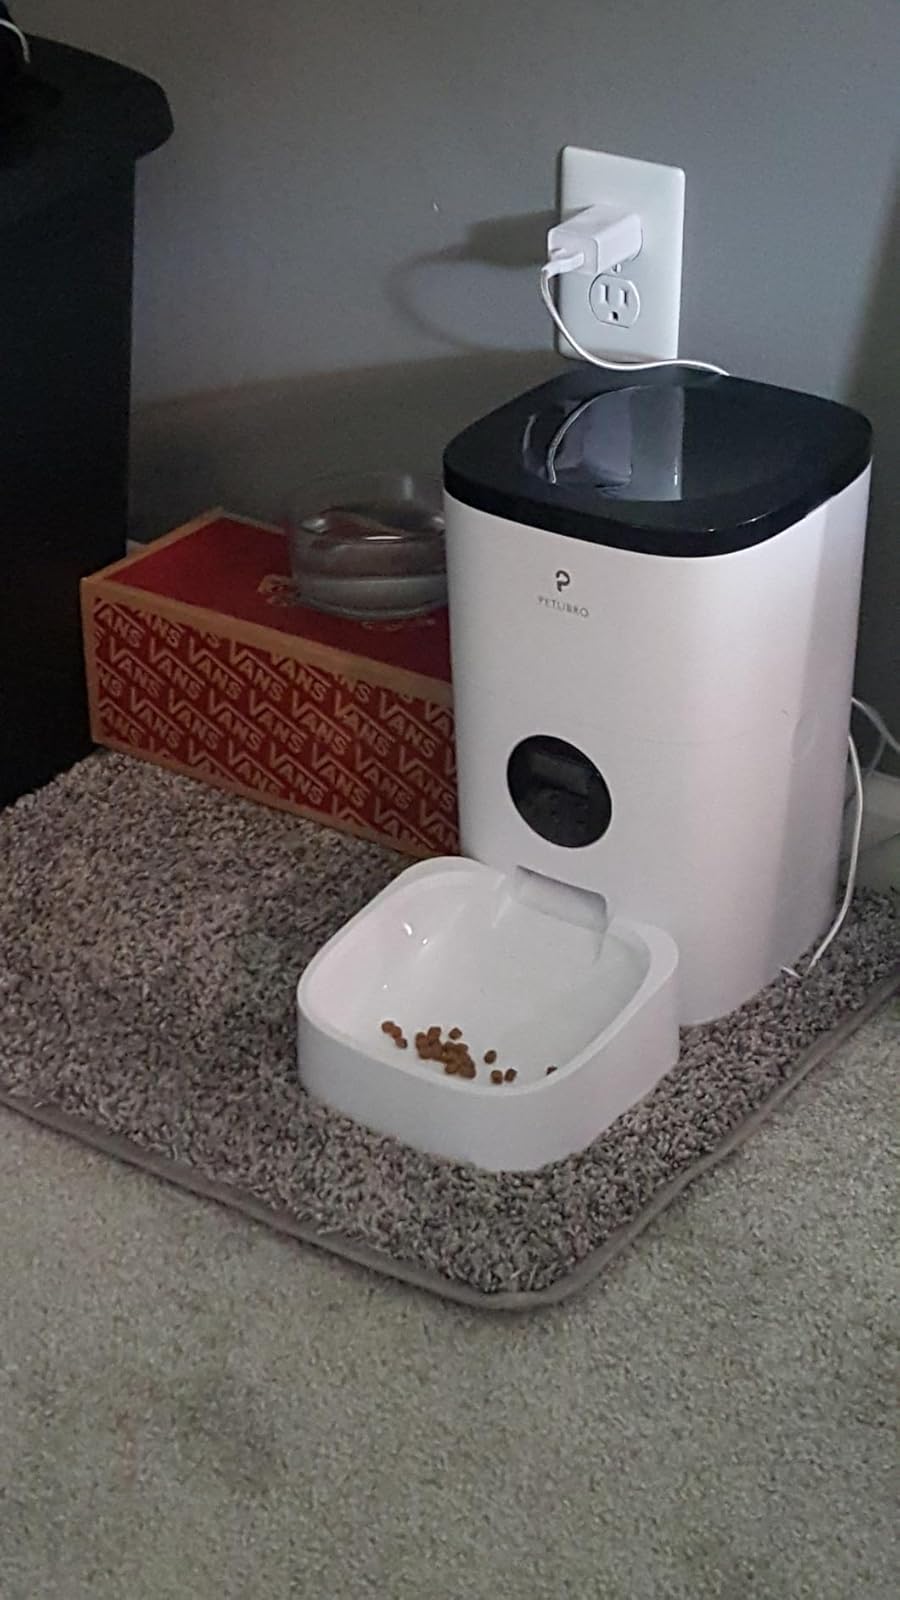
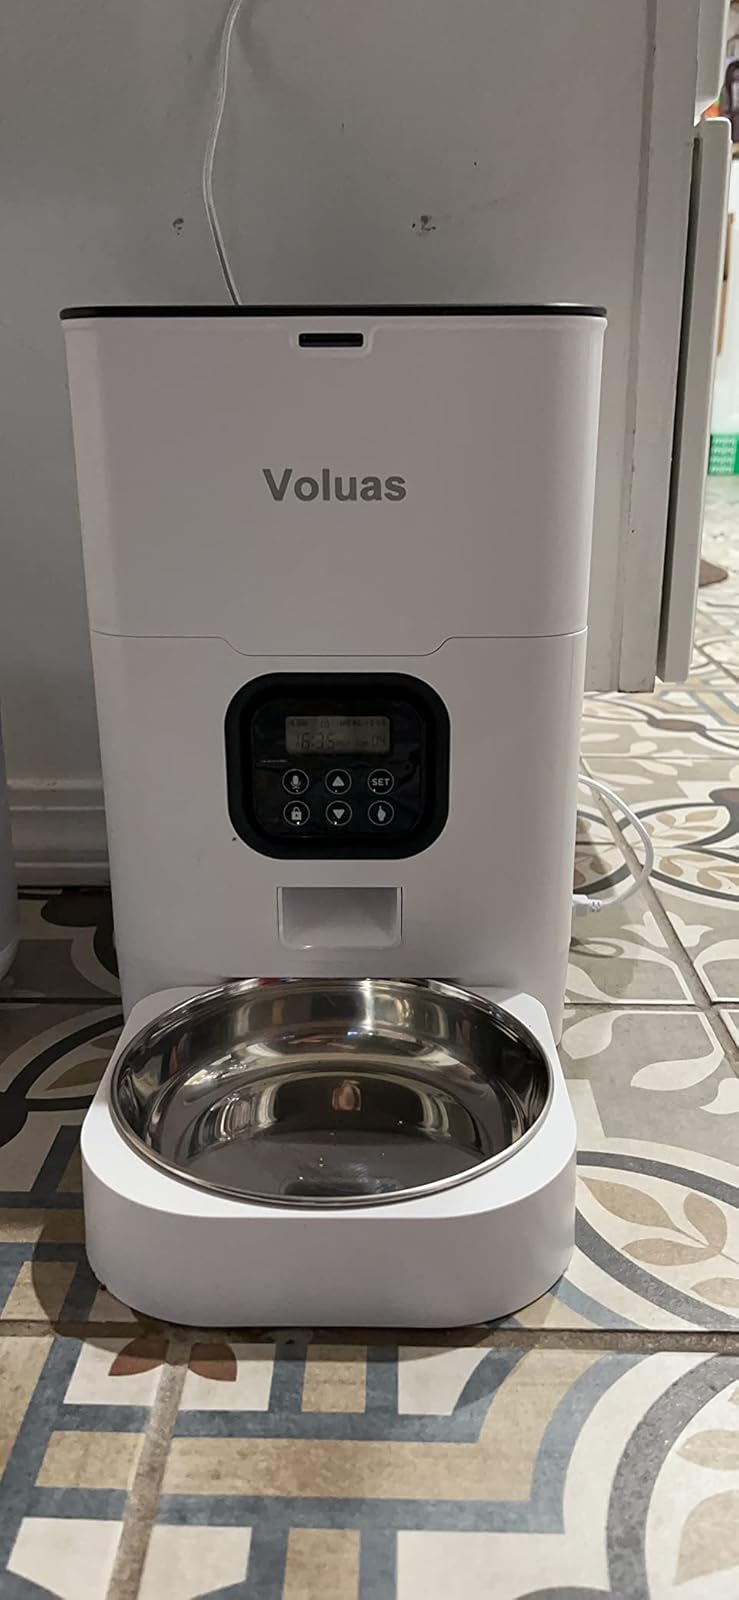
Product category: items_feeder
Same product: no